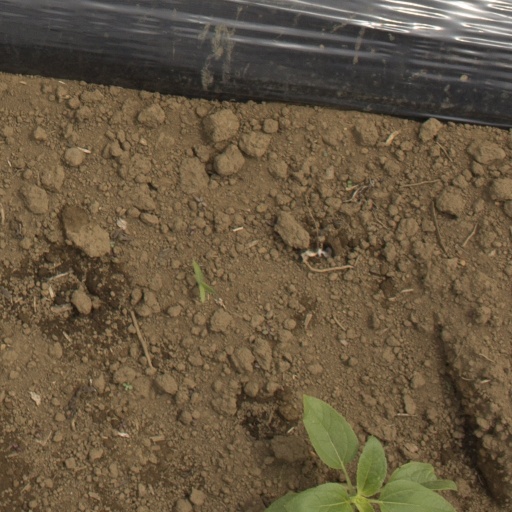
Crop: Jerusalem artichoke